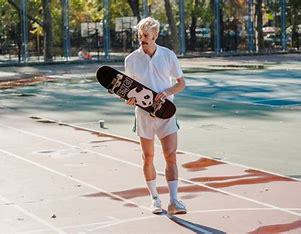
Brand: adidas
Model: Stan Smith Skate